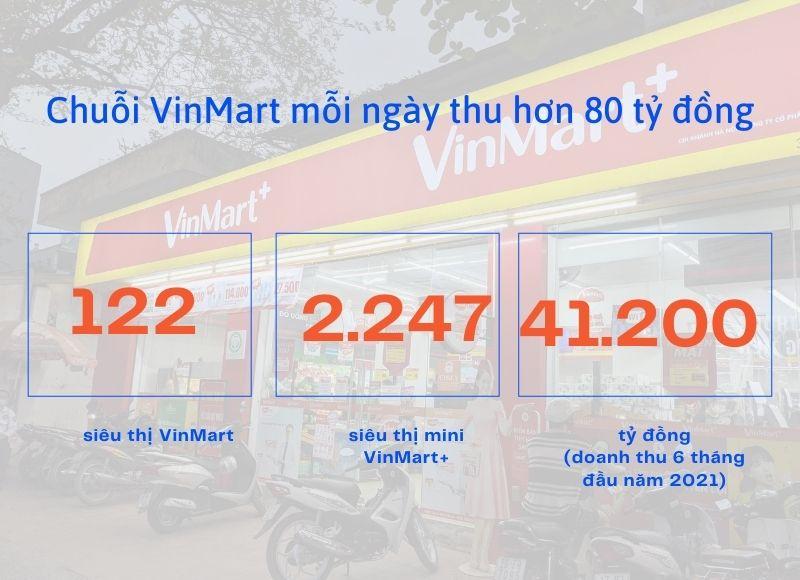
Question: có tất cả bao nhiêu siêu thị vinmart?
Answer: có tất cả 122 siêu thị vinmart